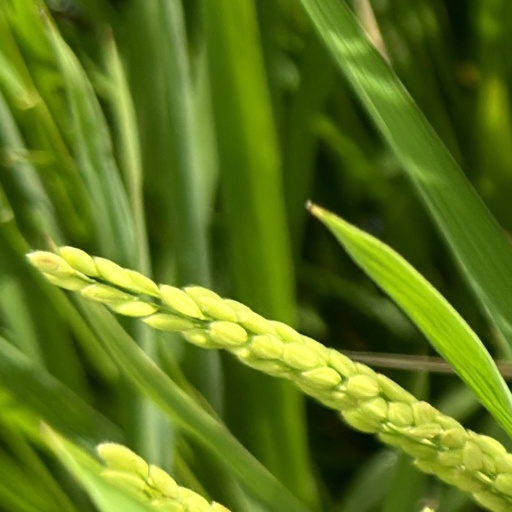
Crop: rice